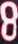
Number: 8